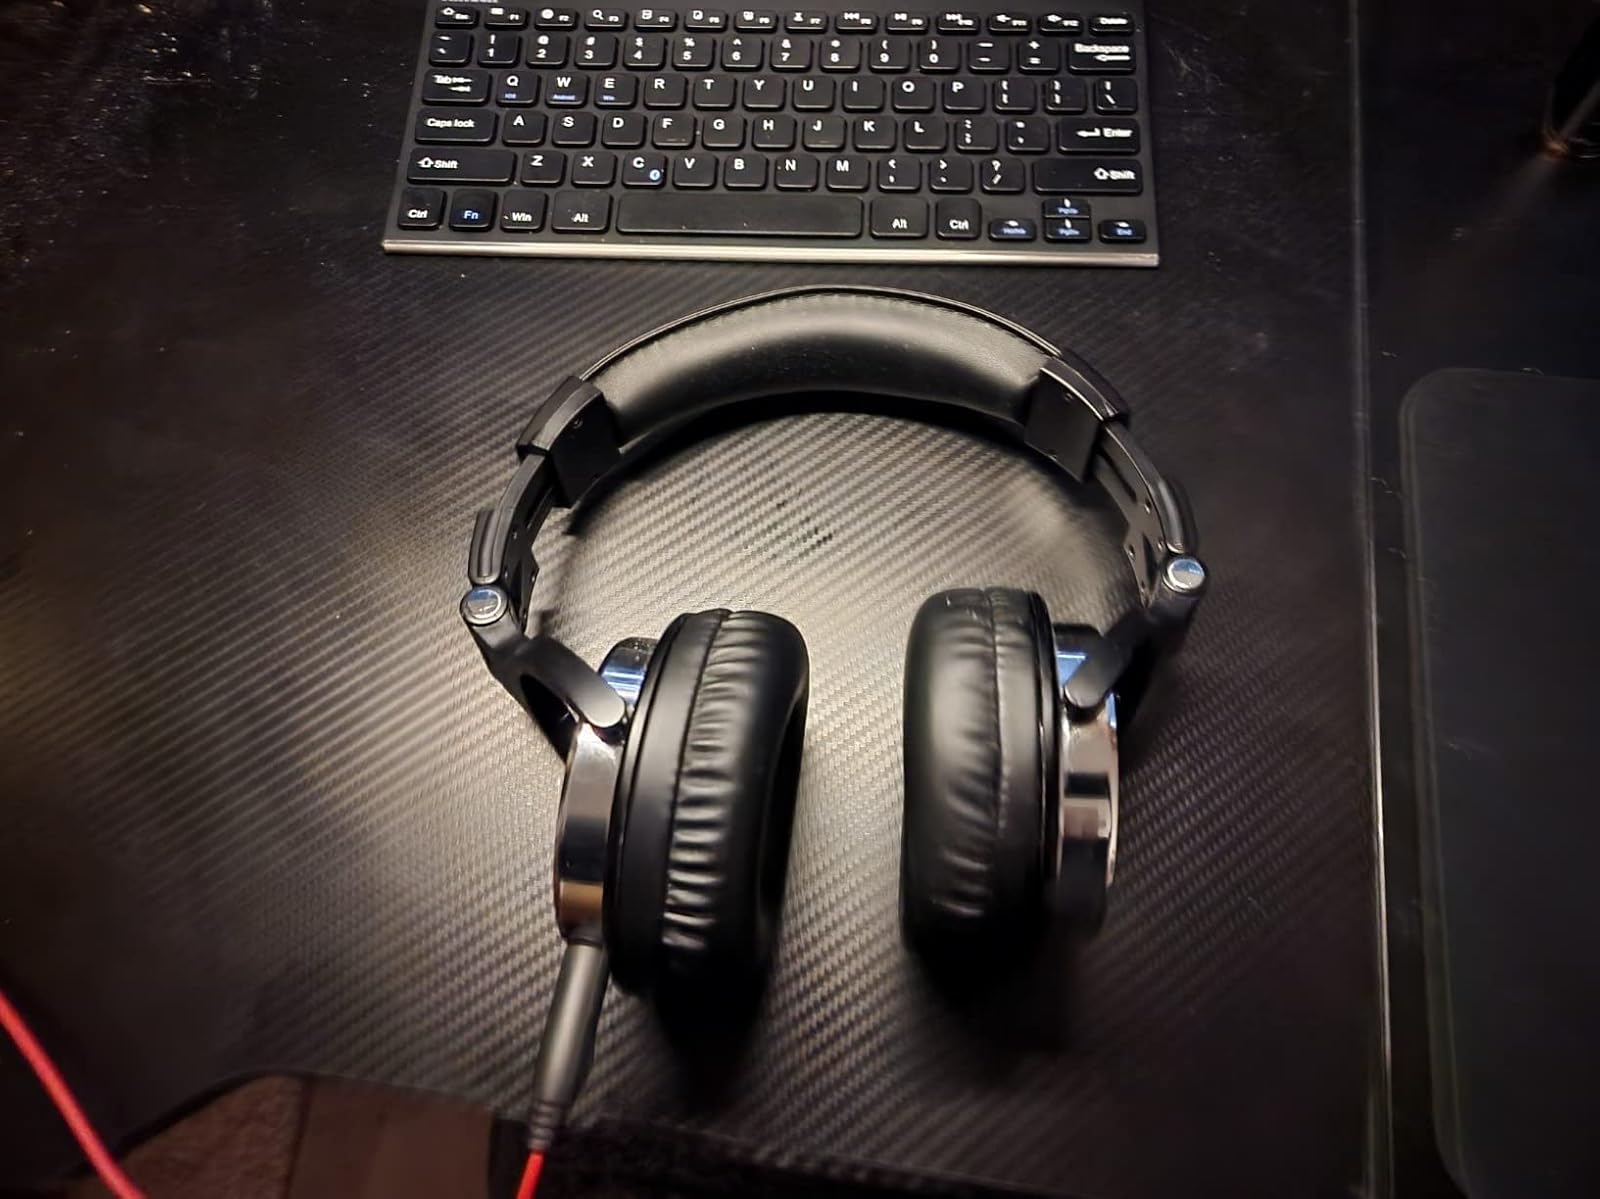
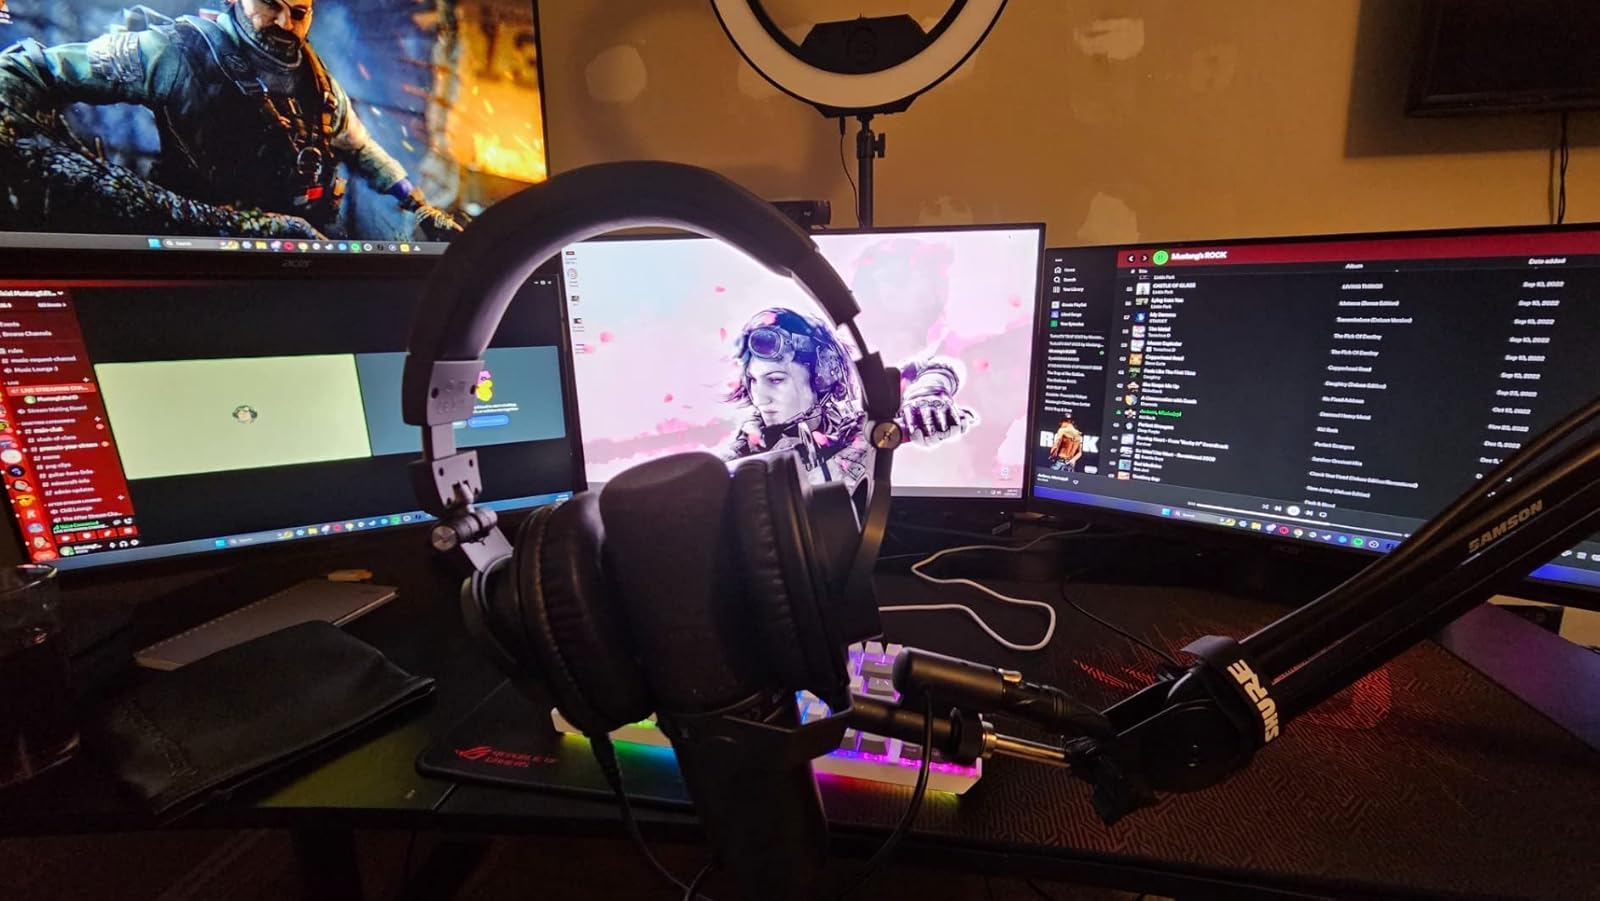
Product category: headphones
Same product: no